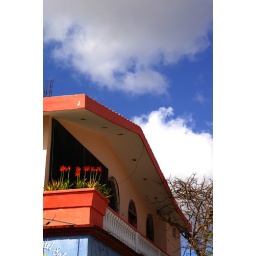
Flowers in a window box